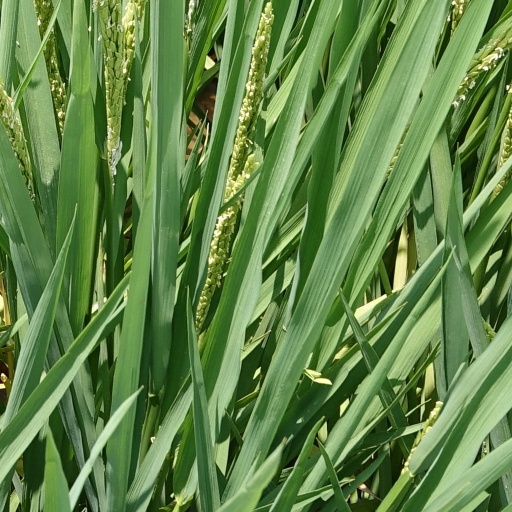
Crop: rice